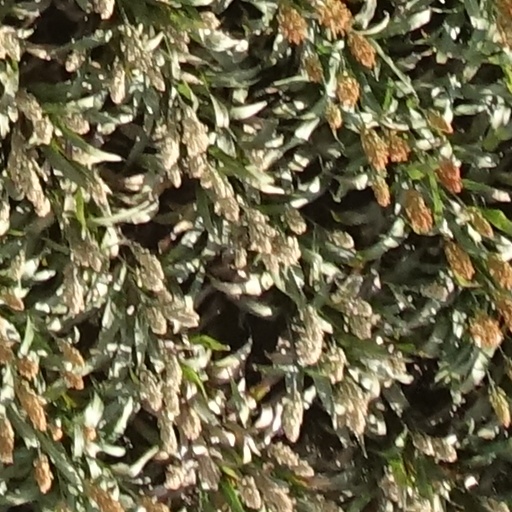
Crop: sorghum